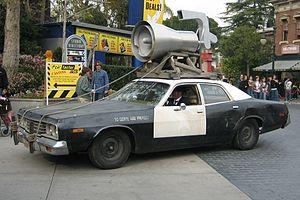
Les Blues Brothers ou Les Frères Blues au Québec, est un film américain sorti en 1980 et réalisé par John Landis, avec pour acteurs vedettes John Belushi et Dan Aykroyd dans les rôles-titres de « Joliet » Jake et Elwood Blues, personnages emblématiques du sketch musical The Blues Brothers de l'émission télévisée Saturday Night Live diffusée sur NBC.